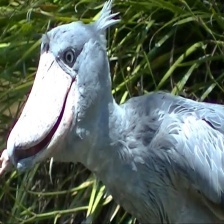
Species: SHOEBILL
Scientific name: BALAENICEPS REX